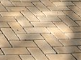
Surface type: paving stones